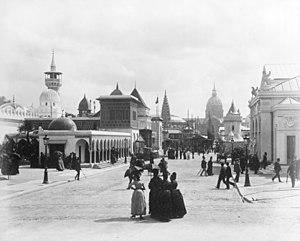
Jean Baptiste Desbouvrie dit Jean Desbouvrie, né le 18 février 1843 à Roubaix, dans le, et mort le 18 août 1905 dans la même ville, est un dresseur d'oiseaux amateur et inventeur français.